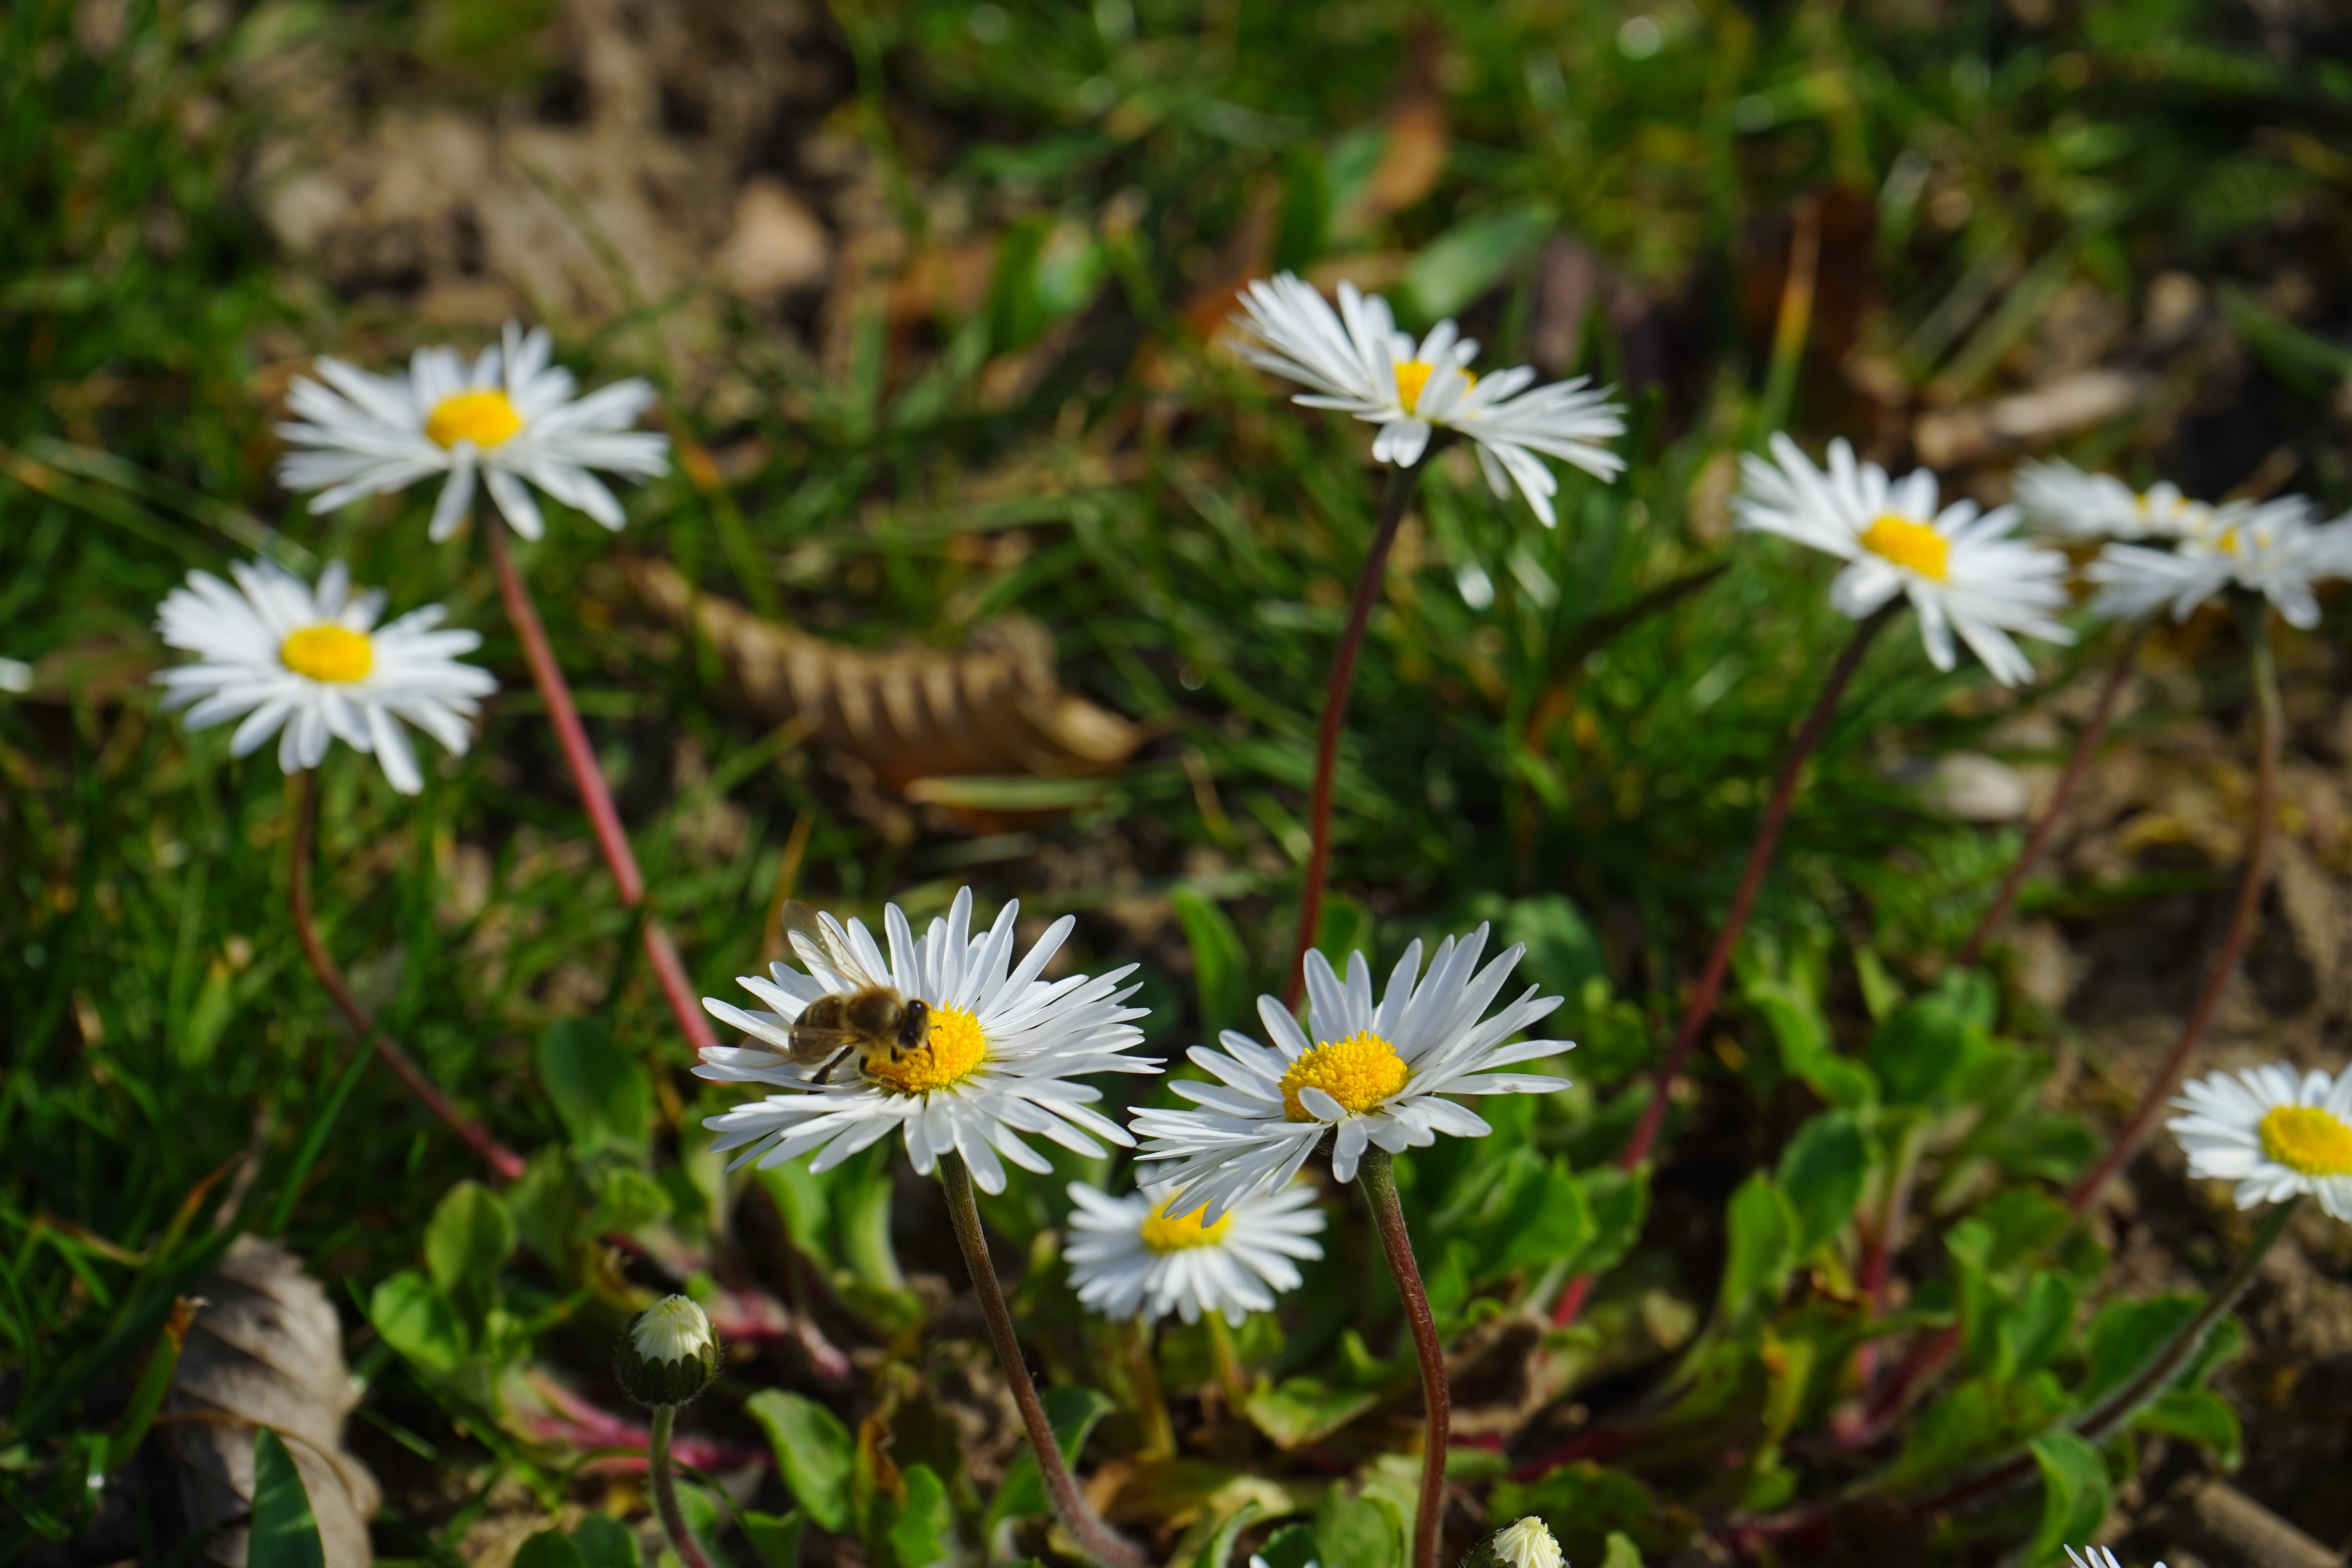
nature, grass, blossom, plant, white, meadow, flower, petal, bloom, daisy, green, herb, botany, flora, wildflower, asteraceae, aster, rush, composites, medicinal plant, macro photography, fodder plant, flowering plant, yellow white, daisy family, herbaceous plant, lawn flower, tausendsch n, little daisy, oxeye daisy, monatsroeserl, the asteraceae family, multiannual daisy, bellis philosophy, m p, grass plant, land plant, chamaemelum nobile, marguerite daisy, garden cosmos